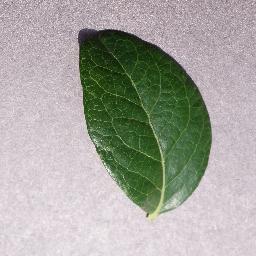
Label: Blueberry___healthy